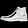
Label: Ankle boot